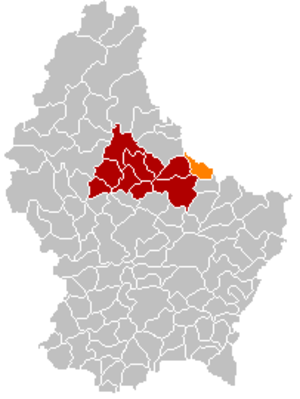
Reisdorf
Reisdorfs placering i Luxembourg
Reisdorf er en kommune og et byområde i Luxembourg. Kommunen, som har et areal på 14,84 km², ligger i kantonen Diekirch i distriktet Diekirch. I 2005 havde kommunen 854 indbyggere.